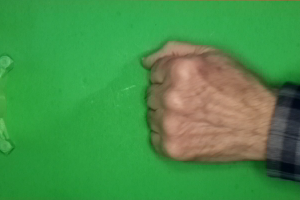
Label: rock